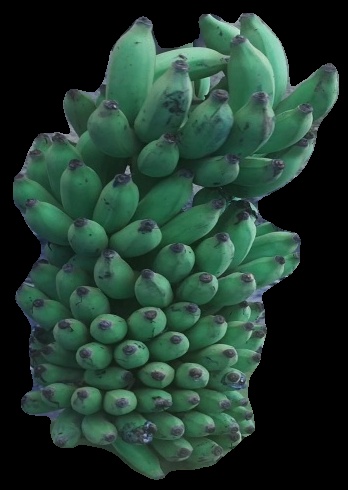
Variety: elakki-bale
Grade: grade2